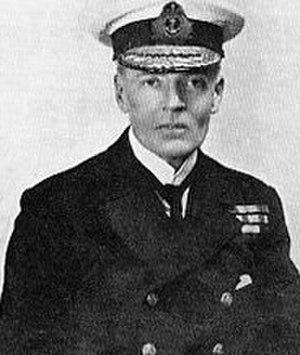
Le First Sea Lord ou « 1SL » est le titre du commandant général de la Royal Navy et de tous les services de la marine britannique. Il détient aussi le titre de chef d'état-major de la Marine. Il est membre du Comité des chefs d'état-major et de l'Admiralty Board. Il était auparavant nommé First Naval Lord.